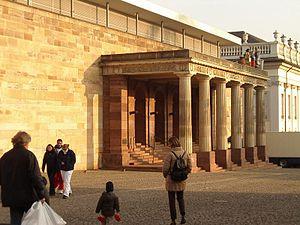
La documenta est une exposition d'art moderne et contemporain qui se tient tous les cinq ans, à Cassel dans le Land de Hesse.